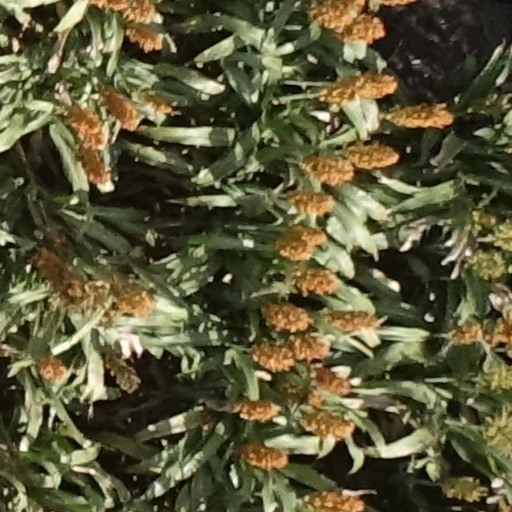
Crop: sorghum